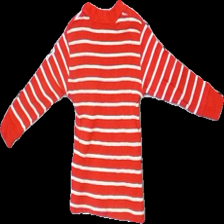
View: back
Type: Top
Category: Children
Brand: Polarn Och Pyret
Colors: Red, White, Black
Material: 100% bomull
Pattern: Striped
Cut: C-collar
Season: All
Damage: nopprig
Damage location: top center
Damage 2: nopprig
Damage 2 location: middle center
Damage 3: nopprig
Damage 3 location: middle center
Price range: <50
Recommended usage: Export
Description: randig långärmad tröja med tryck